Kiev offensive (1920)

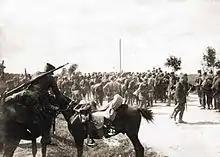
Retreat of the 3rd Polish Army from Kiev

The Polish forces were uniformly and thinly stretched along Poland's eastern front that was 1200 km long. They were reinforced by some World War I trenches. At some locations, considered strategically important, concentrations of troops were established, but they would be easy to go around. French General Paul Prosper Henrys, who visited the front, noted the weakness of Polish rear reserves. He suggested that the ratio of frontline troops to the reserves should be 2:1, not 5:1, as was the case.